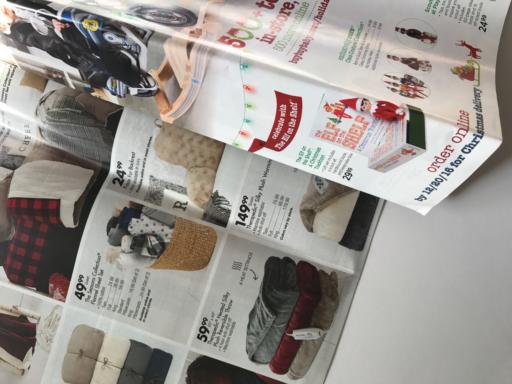
Label: paper